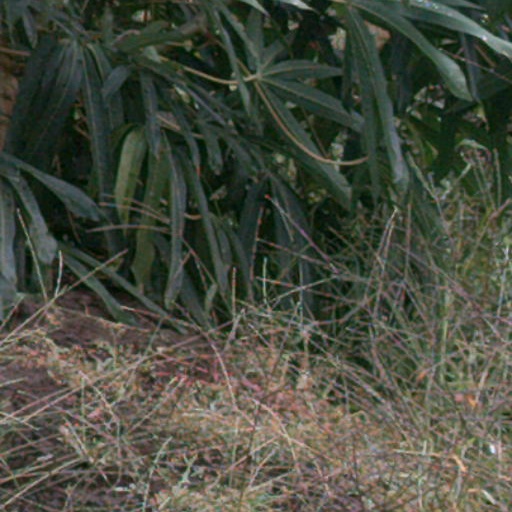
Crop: cassava